Tepper School of Business

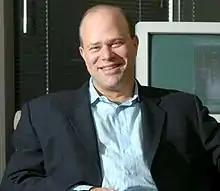
David A. Tepper '82, benefactor of the School

The School of Computer Science and the Heinz College were spin-offs by the Graduate School of Industrial Administration's faculty.